Val Sinestra

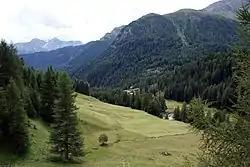
Val Sinestra with Zuort in the middle

The Val Sinestra (Romansh lit.: "left valley") is a valley of the Swiss Alps, located in the Engadin between the Silvretta and the Samnaun ranges. The valley is drained by "La Brancla", a tributary of the Inn basin, near Ramosch. The highest mountains in the Val Sinestra are the Muttler (3,293 m), Piz Tschütta (3,254 m) and Piz Tasna (3,179 m). The valley is approximately 10 kilometres long.